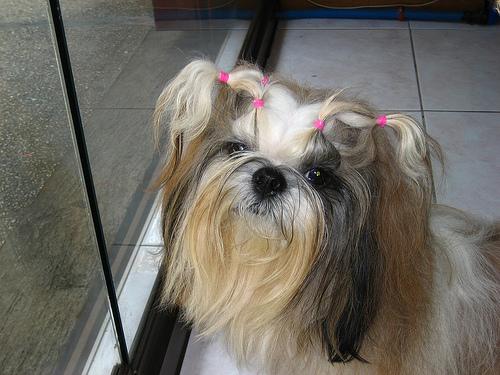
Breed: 361-n000123-Shih_Tzu